Durban III

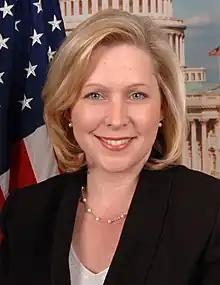
Senator Kirsten Gillibrand (D-NY)

Opposing the 24 November 2010 resolution, United States representative John Sammis stated to the UN committee that the event "risks undermining the relationship we have worked hard to strengthen over the past few years between the United States and the UN."